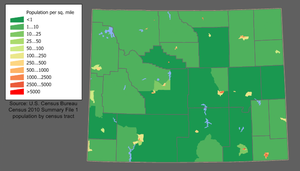
Le Wyoming /wi.o.miŋ/ est un État de l'Ouest des États-Unis, bordé à l'ouest par l'Idaho, au nord par le Montana, à l'est par le Nebraska et le Dakota du Sud et au sud par le Colorado et l'Utah. Le tiers de l’État est situé dans les Grandes Plaines, mais le Wyoming est montagneux sur tout le reste de son territoire. C'est aussi l'État le moins peuplé des États-Unis avec ses 563 626 habitants. Sa capitale et plus grande ville est Cheyenne.